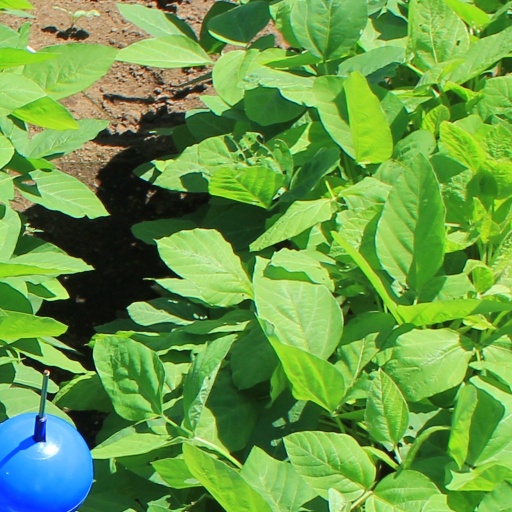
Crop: soybean